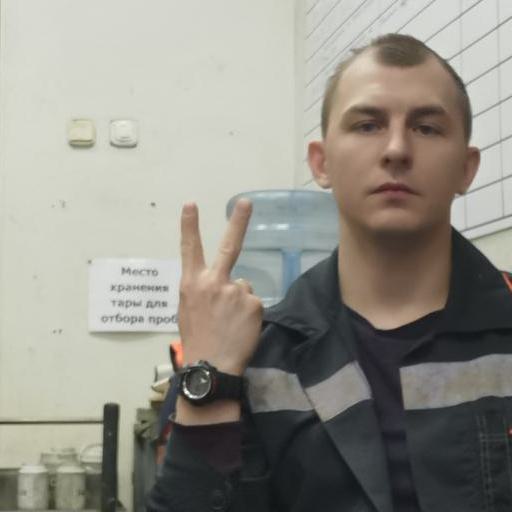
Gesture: peace_inverted